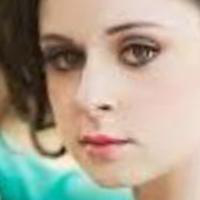
Age group: age 11-20